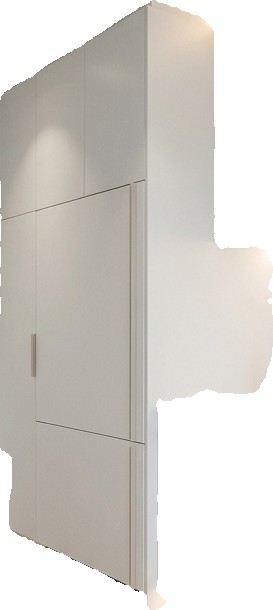
Surface category: cabinetry